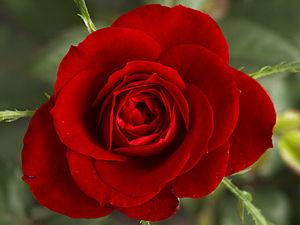
Hanakotoba est la forme japonaise du langage des fleurs qui permet d'exprimer symboliquement les émotions.
Le rouge cardinal est un rouge soutenu, dont le nom évoque la robe que portent les cardinaux de l'Église catholique.